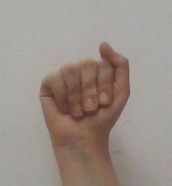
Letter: saad